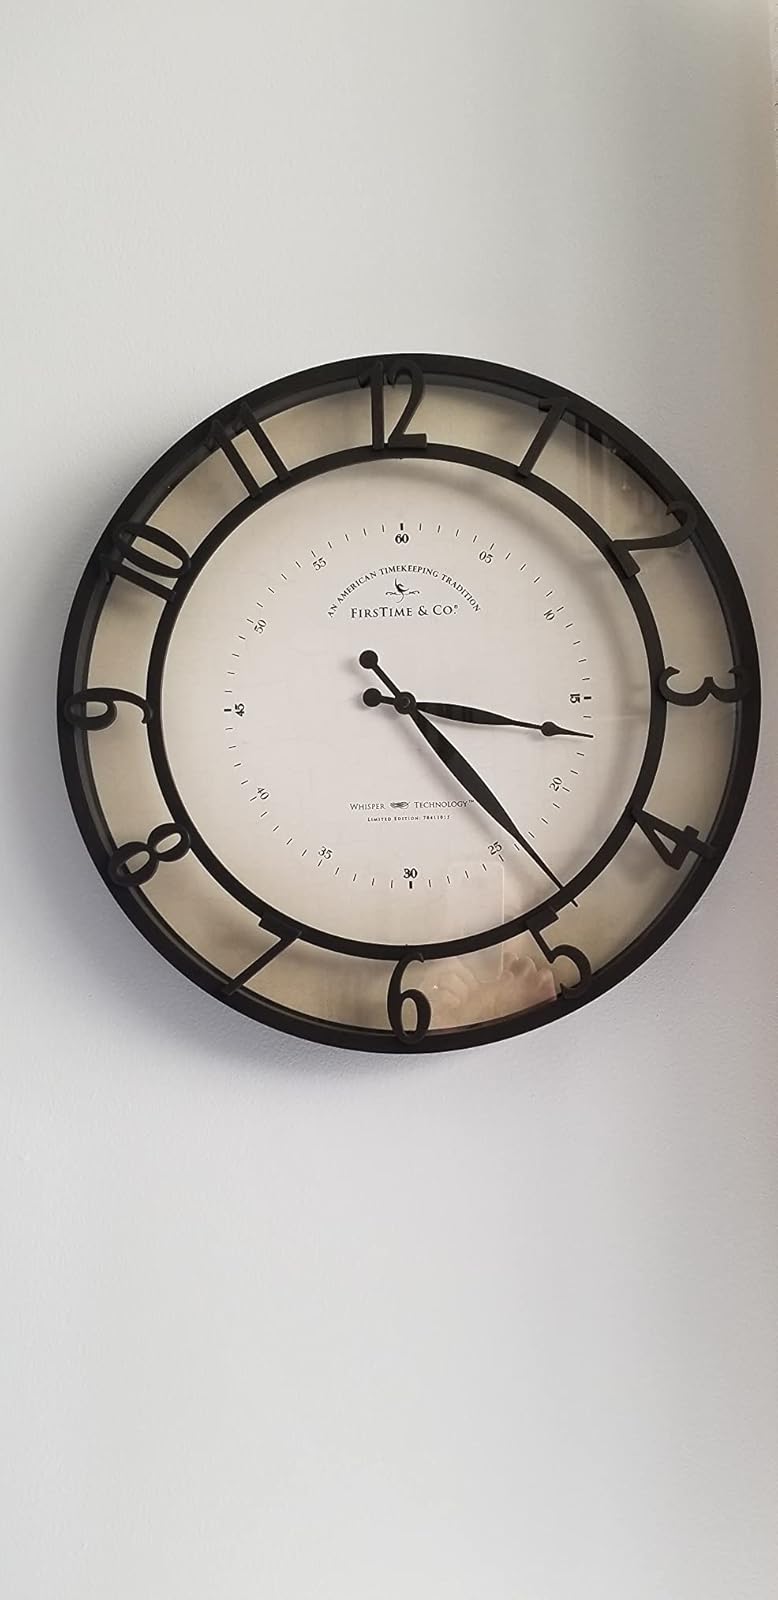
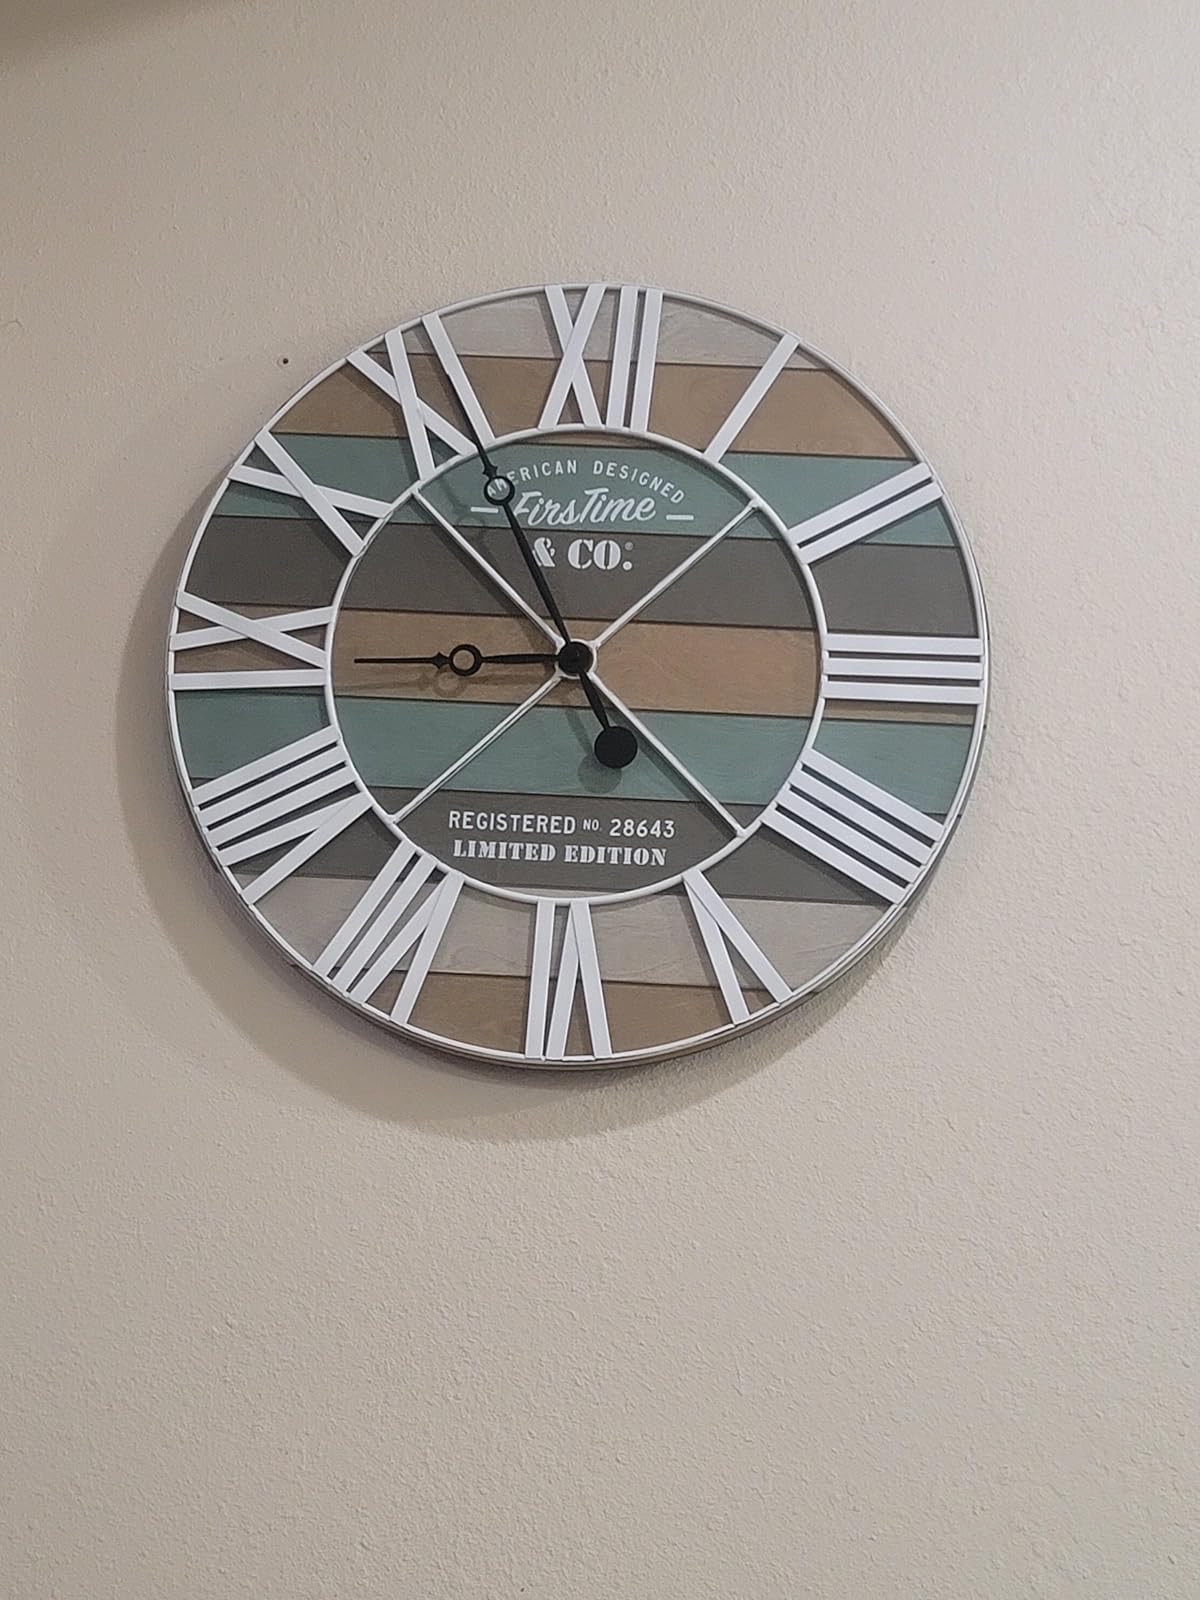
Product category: clock
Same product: no